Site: brandenburg
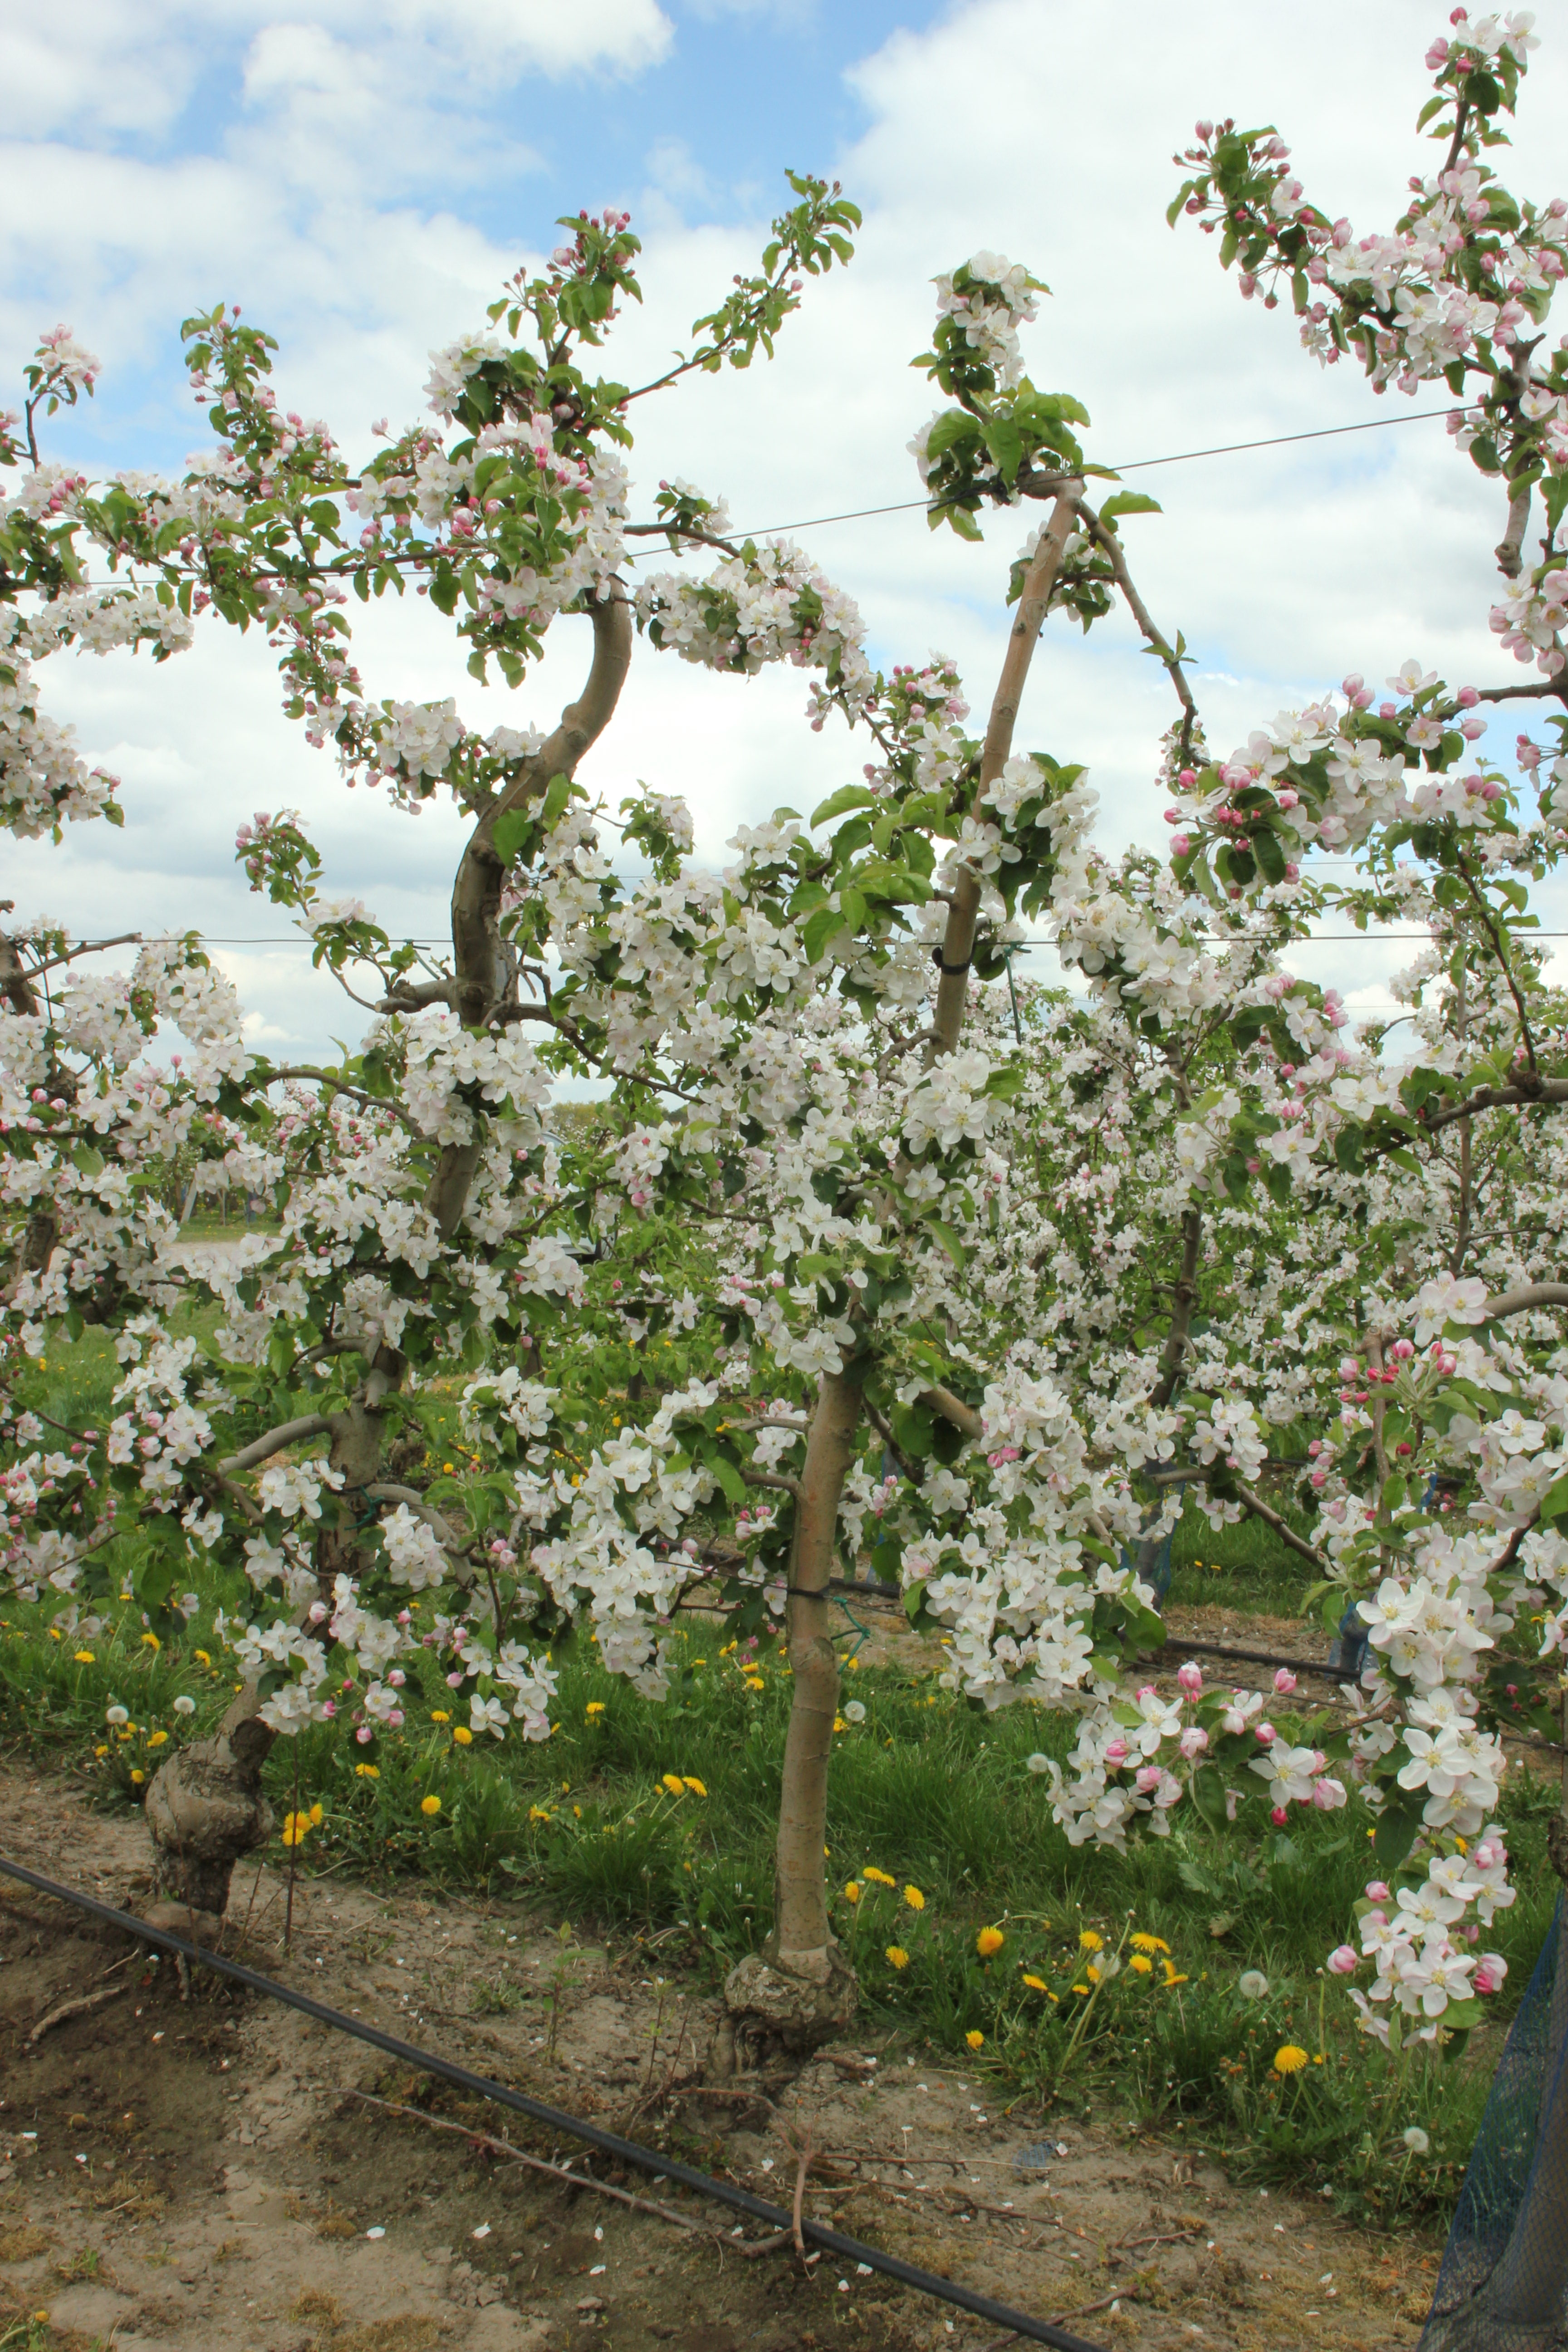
Growth stage (BBCH 65): Flowering